Michael Rizzello

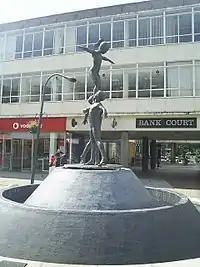
Rizzello's 1993 "Waterplay" in Hemel Hempstead

Rizzello served an unprecedented term of two five-year periods as President of the Royal Society of British Sculptors. His public statuary includes "Dancer with Ribbon" in Oxford Street, London (the Plaza, the old Bourne & Hollingsworth). His David Lloyd George stands in Cathays Park, Cardiff, and other portrait busts include Nelson Mandela. His 1996 bronze portrait of Lady Astor is in the Speakers' House of the Palace of Westminster in London.